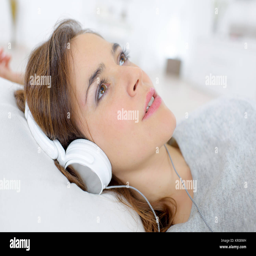
escaping the world thanks to her headphones